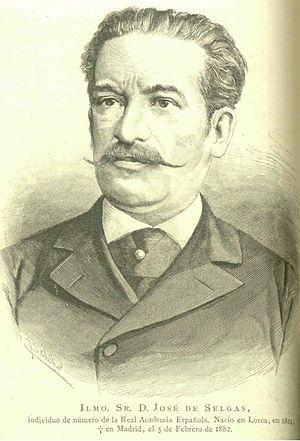
José Selgas Carrasco, né à Lorca le 27 novembre 1822 et mort à Madrid le 5 février 1882, est un écrivain et journaliste espagnol.